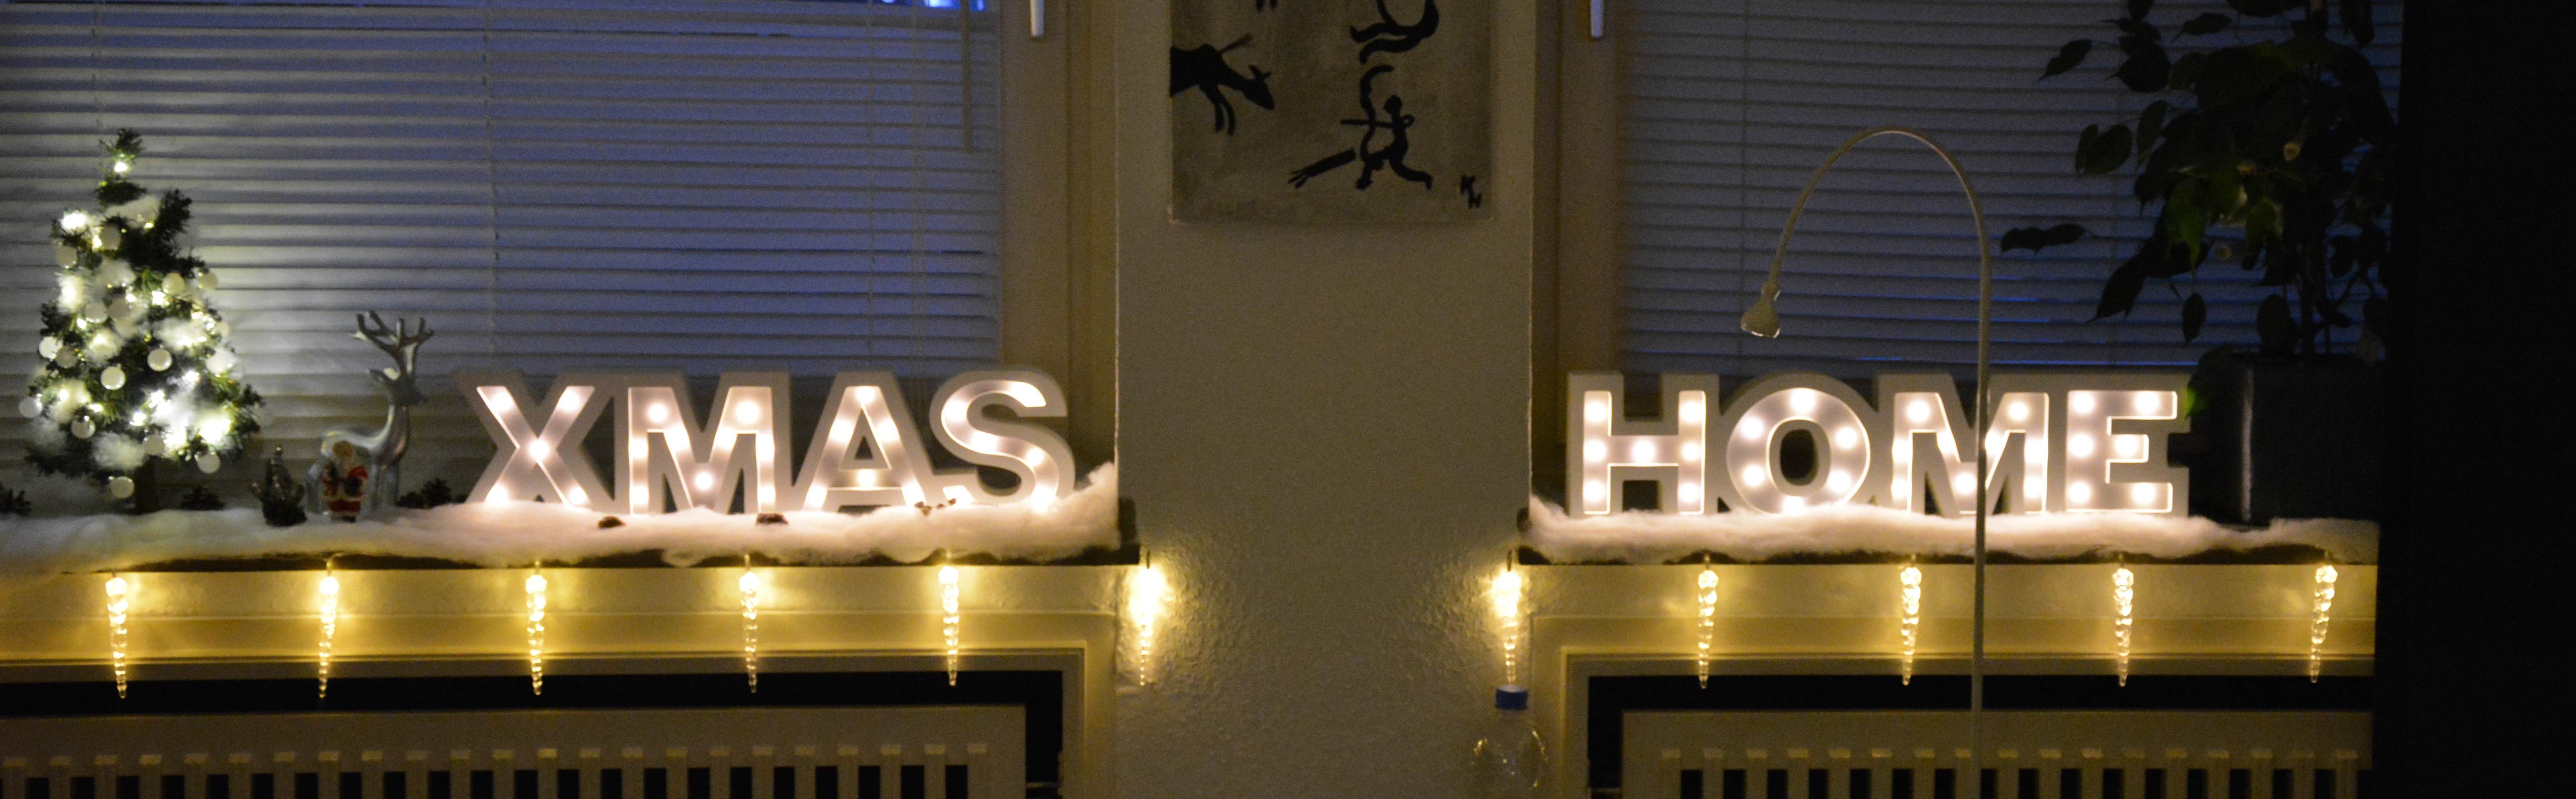
winter, light, restaurant, home, christmas, lighting, deco, interior design, advent, christmas time, holidays, xmas, christmas motif, lettering, christmas eve, merry christmas, x mas, window covering